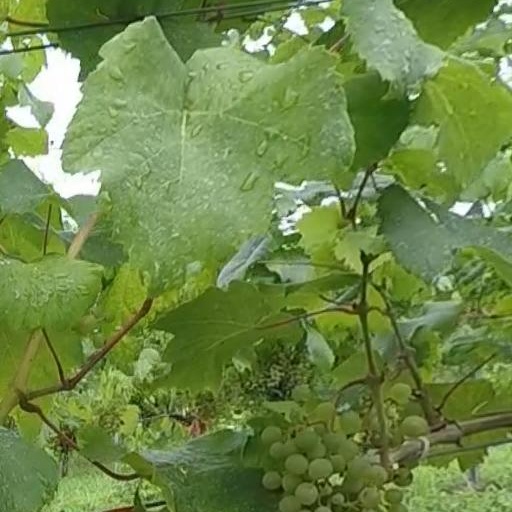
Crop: grape